St Andrew's Church, Chew Stoke

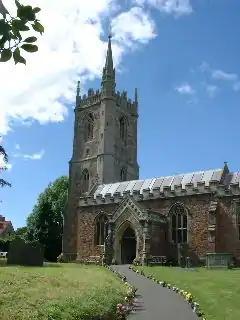

The Anglican St Andrew's Church is on the outskirts of Chew Stoke, within the English county of Somerset. The church, parts of which date from the 15th century, is a Grade II* listed building.